Cae-y-Castell

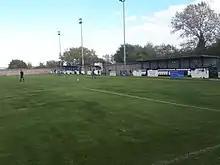
Smaller stands behind the goal at Cae-Y-Castell

In 2019, the stadium was renamed The Essity Stadium as part of a deal with the club's main sponsors.